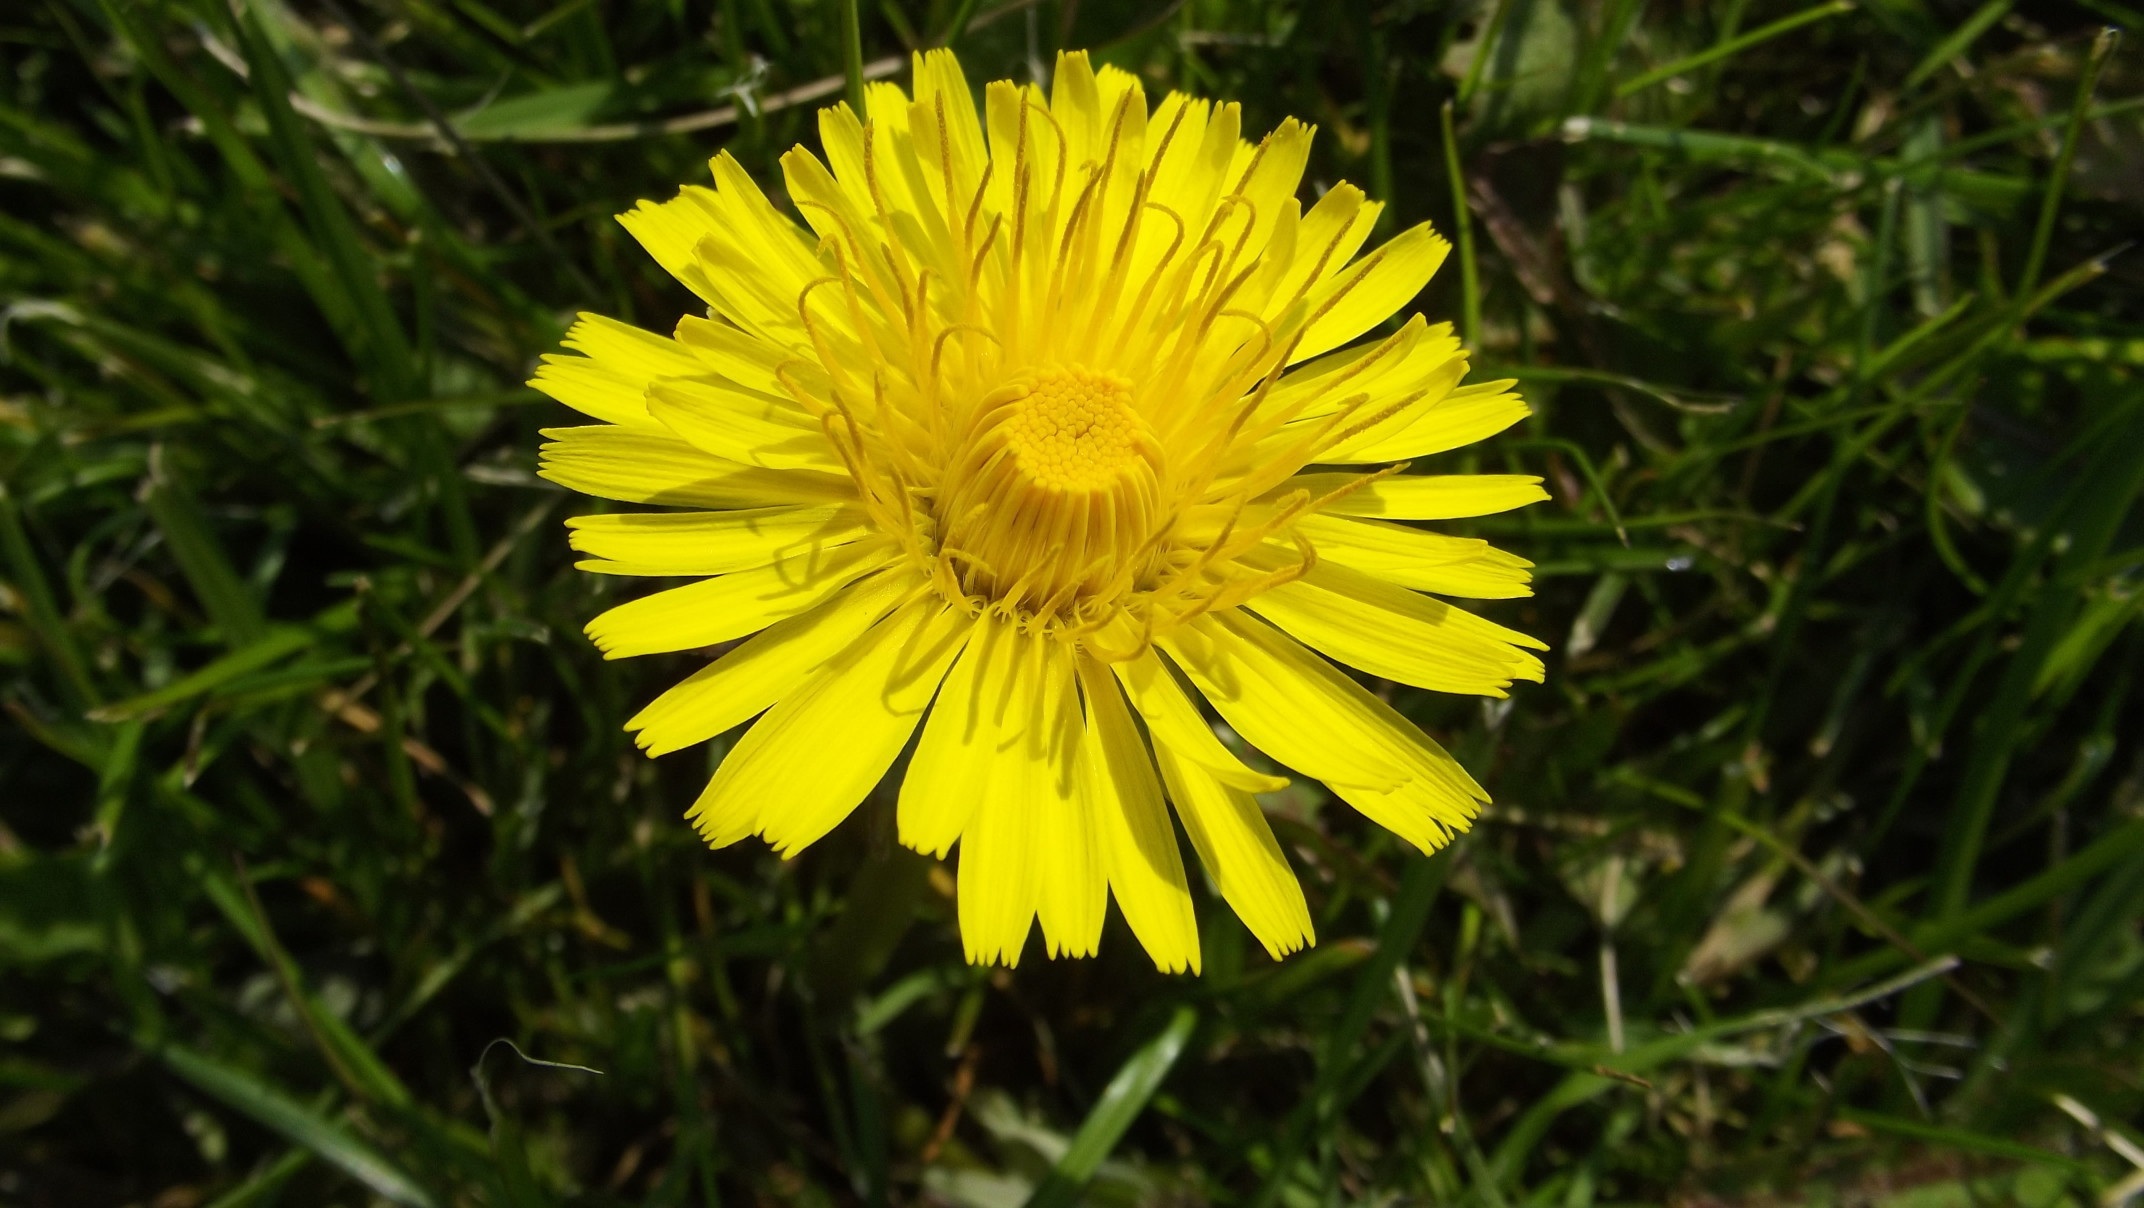
nature, grass, blossom, plant, field, meadow, dandelion, flower, petal, bloom, daisy, spring, herb, botany, yellow, flora, wildflower, close up, macro photography, flowering plant, daisy family, oxeye daisy, annual plant, land plant, chamaemelum nobile, marguerite daisy, flatweed